Scoot Networks

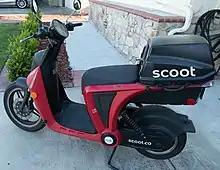
GenZe 2.0 Electric Scooter utilized by Scoot Network fleet.

Scoot provides an online network for sharing electric scooters, electric bikes, electric motorbikes, and electric cars, which are also owned and maintained by the company. The service has been referred to by the media as the "Zipcar for scooters". Unlike Zipcar, most Scoot vehicles are used for short, one-way trips within the city, typically under 20 minutes and under 4 miles in distance. They are usually parked on the street throughout the city rather than in specific garages, and are accessed through a smartphone app rather than an RFID card.